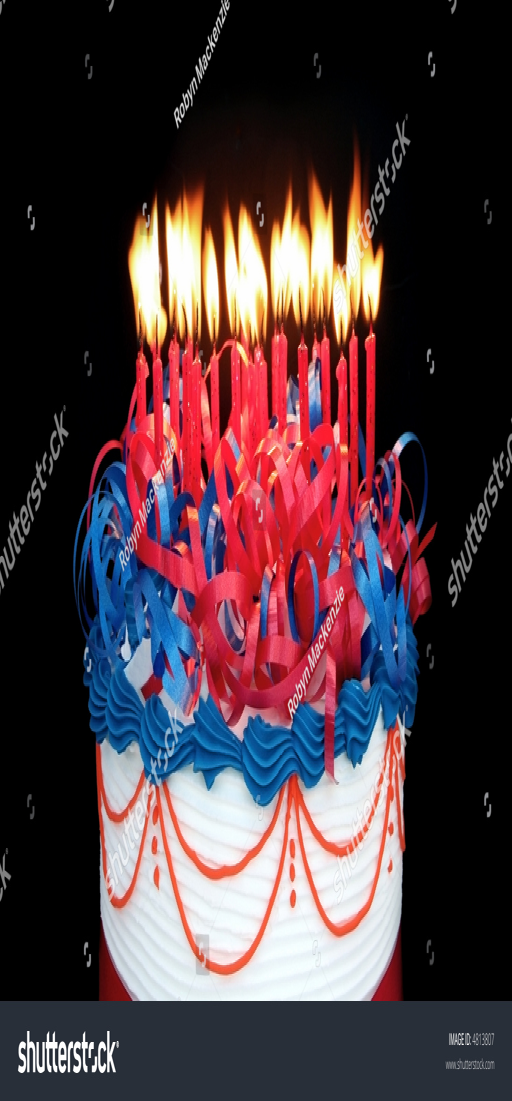
masses of candles on a cake ~ suitable for birthday , anniversary , or any other celebration .